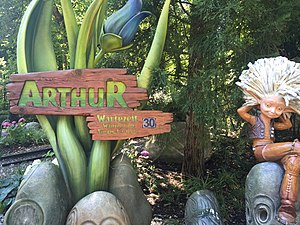
Arthur og Minimoyserne
Figurer fra Arthur og Minimoyserne i en forlystelsespark
Arthur og Minimoyserne er en blanding af tegnefilm og spillefilm baseret på børnebøgerne Arthur et les minimoys / Arthur og Minimoys fra 2002, og efterfølgeren Arthur et la Cité interdite / Arthur og Den Forbudte By fra 2003, skrevet af filmskaber Luc Besson, som også instruerede filmen.